Jagdgeschwader 26

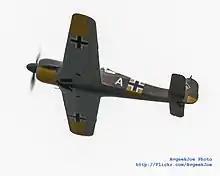
Fw 190(A-5) of the World Heritage Collection (June 2012)—the 190 was main fighter of JG 26 from late 1941 to 1945

A main change of command occurred when Joachim Müncheberg left II. "Gruppe" on 21 July 1942 and replaced by Conny Meyer. In August 1942 the British and Canadians carried out Operation Jubilee, a raid on Dieppe harbour. Fighter, Command and Coastal Commands supported the Commando landings with powerful air forces. The RAF did not succeed in forcing the Luftwaffe into a pitched-battle over the beachhead and Fighter Command in particular, suffered heavy casualties. The British claimed to have inflicted heavy casualties on the Luftwaffe, the balance sheet showed the reverse; Allied aircraft losses amounted to 106, including 88 RAF fighters (70 Spitfires were lost to all causes) and 18 bombers, against 48 Luftwaffe aircraft lost. Included in that total were 28 bombers, half of them Dornier Do 217s from KG 2. The two German "Jagdgeschwader" units had the following results: JG 2 lost 14 Fw 190s with eight pilots killed and JG 26 lost six Fw 190s with six pilots killed. The Spitfire Squadrons, 42 with Mark Vs, and only four with Mark IXs were tasked with close air support, fighter escort and air-superiority missions. The exact number of Spitfires lost to the Fw 190 "gruppen" is unknown. The "Luftwaffe" claimed 61 of the 106 RAF machines lost, which included all types: JG 2 claimed 40 and JG 26 claimed 21. Wing Commander Minden Blake was among the notable British casualties. the 130 Squadron leader was captured after being shot down by a Fw 190.